Trollpikken

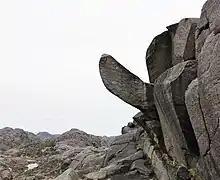
Trollpikken in 2021

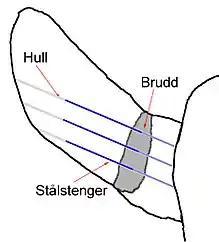
Diagram of reconstruction showing inserted metal rods

Trollpikken (the Troll's Dick) is a rock formation in Eigersund municipality, in Norway, between Kjervall and Veshovda. A rock jutting out from a cliff face to a height of almost resembles an erect penis. In June 2017, the rock was severed using power tools; it was reattached the following month after a crowdfunding campaign.